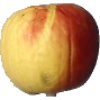
Label: red_yellow_apple